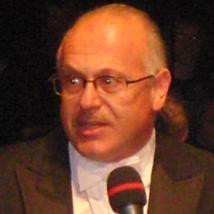
Age: 53